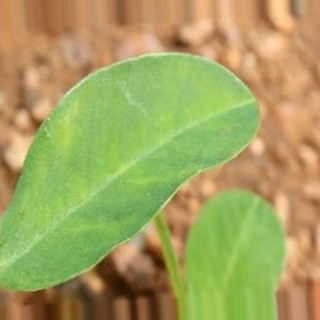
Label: healthy_groundnut